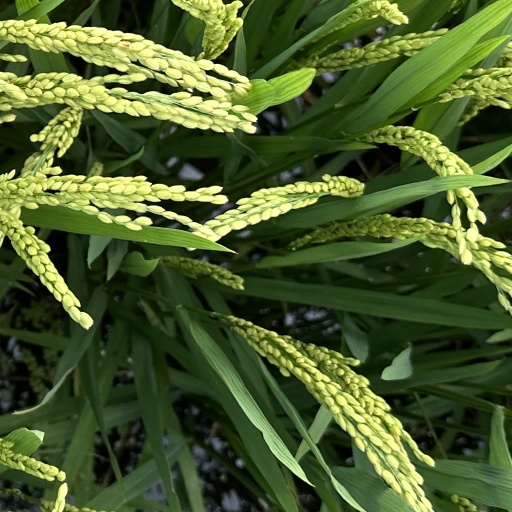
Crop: rice